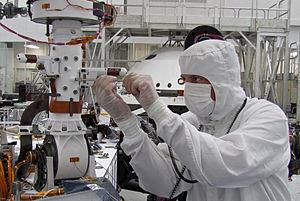
Mars Science Laboratory est une mission d'exploration de la planète Mars à l'aide d'un astromobile développé par le centre JPL associé à l'agence spatiale américaine de la NASA. La sonde spatiale est lancée le 26 novembre 2011 par un lanceur Atlas V. Le site d'atterrissage, sur lequel la sonde spatiale s'est posée le 6 août 2012, se situe dans le cratère Gale. Celui-ci présente dans un périmètre restreint donc compatible avec l'autonomie du rover, des formations reflétant les principales périodes géologiques de la planète dont celle — le Noachien — qui aurait pu permettre l'apparition d'organismes vivants. Au cours de sa mission, l'astromobile, nommé Curiosity, va rechercher si un environnement favorable à l'apparition de la vie a existé, analyser la composition minéralogique, étudier la géologie de la zone explorée et collecter des données sur la météorologie et les radiations qui atteignent le sol de la planète. La durée de la mission est fixée initialement à une année martienne soit environ 669 sols ou 687 jours terrestres.